Me and the Cult Leader

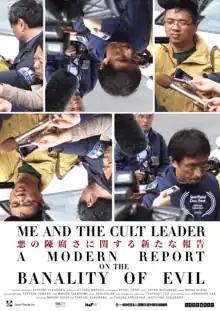
Film poster

Me and the Cult Leader (Aganai) is a 2020 Japanese documentary film. The film follows the director, Atsushi Sakahara, a victim of the 1995 Tokyo Subway Sarin Gas Attack, and Araki Hiroshi, a current executive member of the doomsday cult Aleph (previously Aum Shinrikyo) behind the attack, as they travel to their hometowns in the Kyoto prefecture. It premiered at the Sheffield Doc Fest as part of its Ghosts and Apparitions strand.